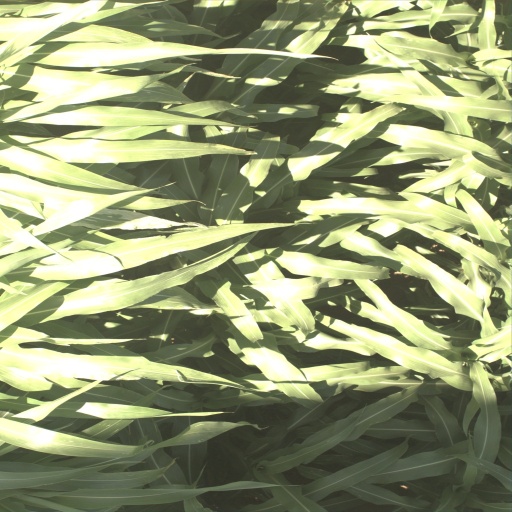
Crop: sorghum